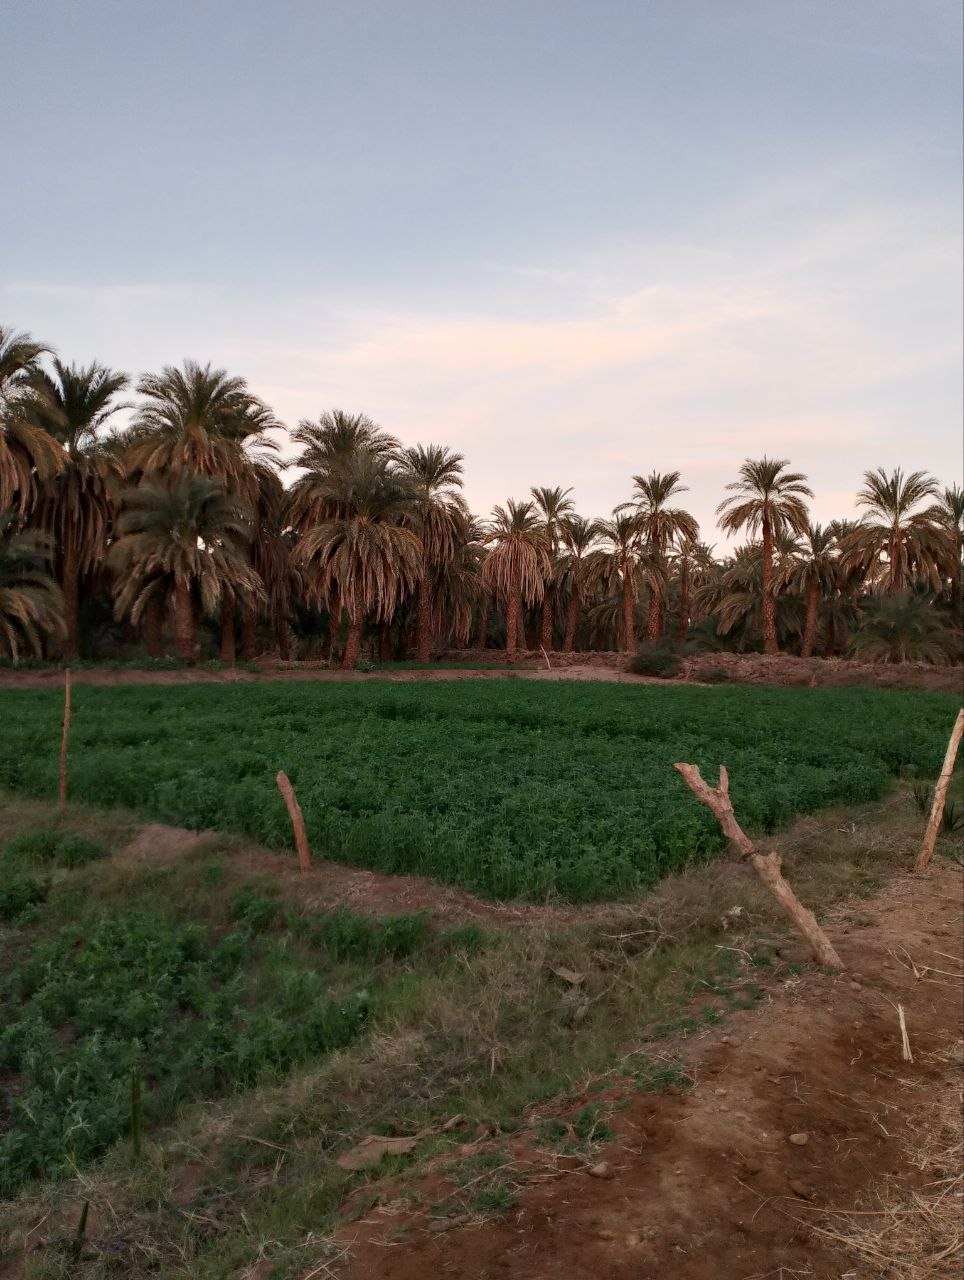
الوصف بالفصحى: صورة لاحدى المحاصيل أمام مجموعة من أشجار الدوم
الوصف بالعامية السودانية: حواشات
التصنيف: Nature & Landscape